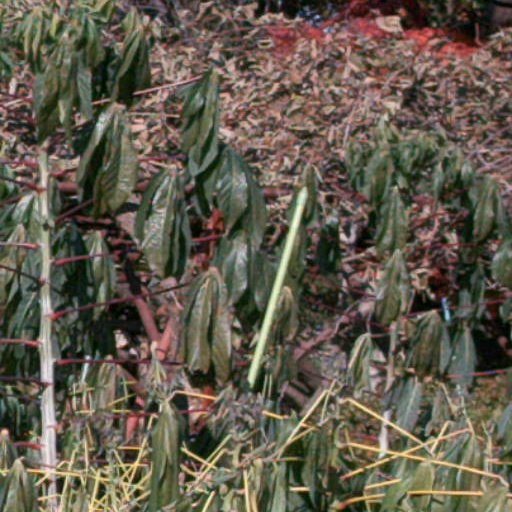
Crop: cassava